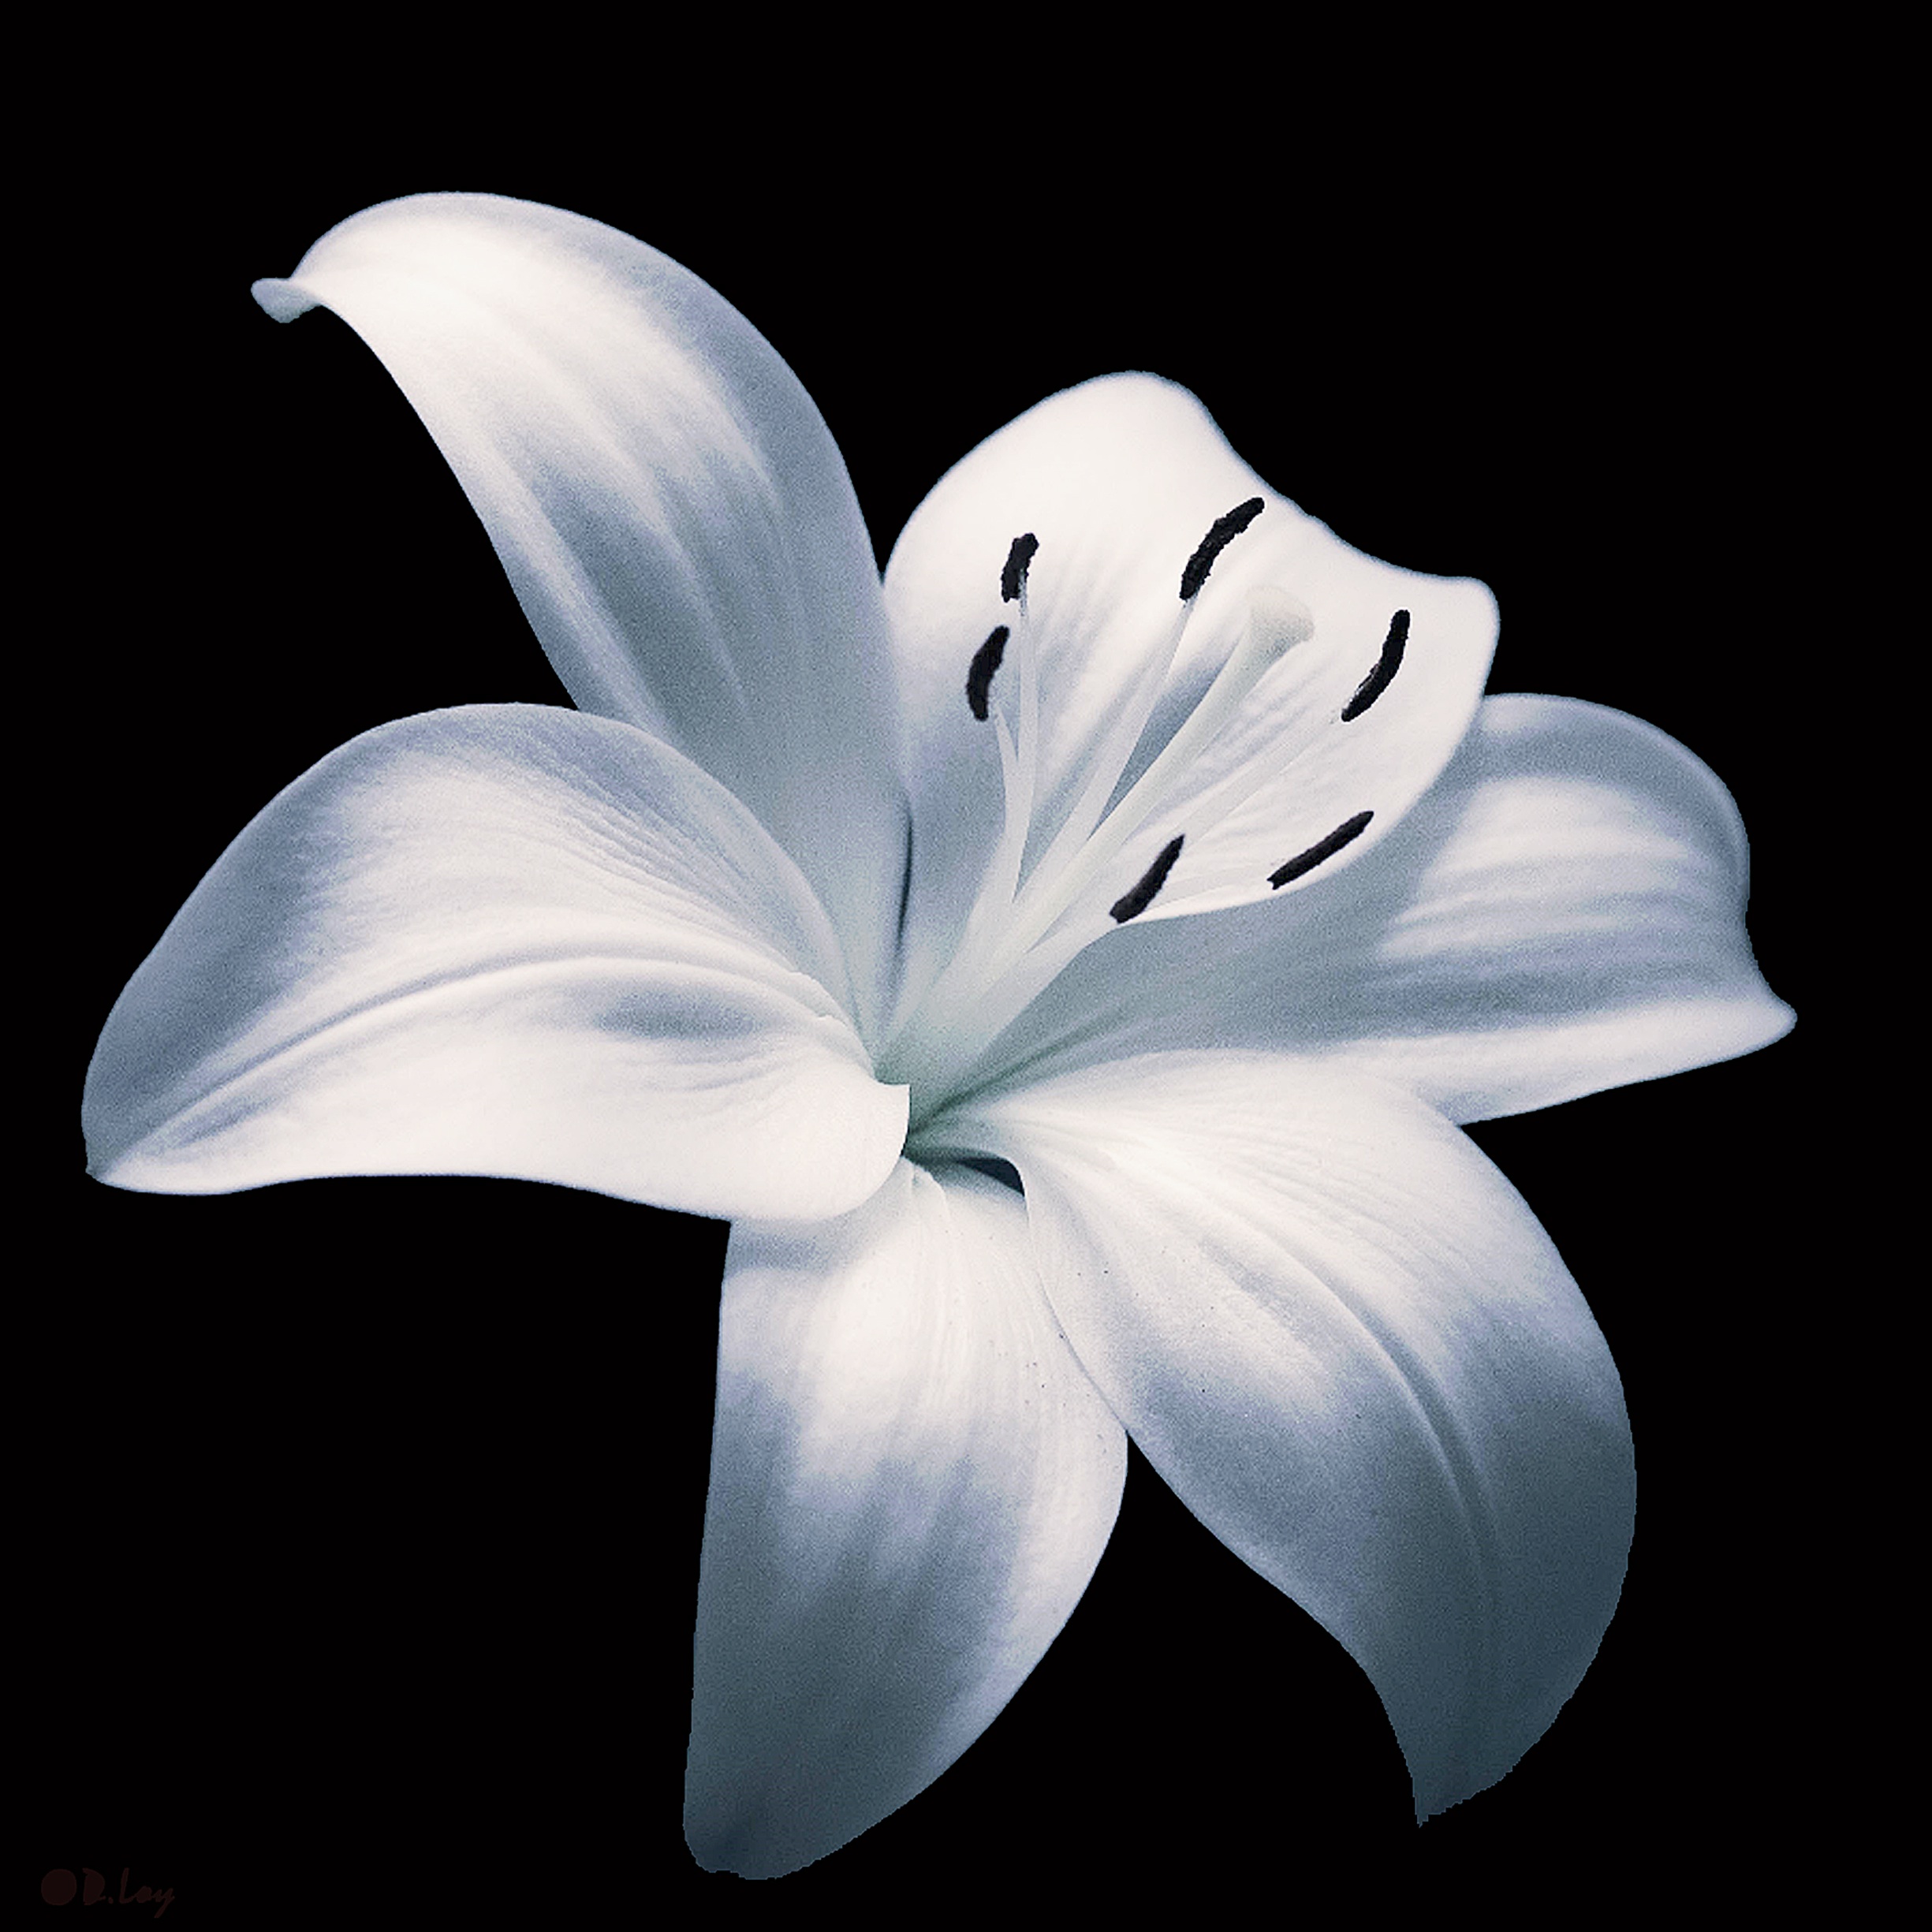
black and white, plant, white, flower, petal, flora, lily, macro photography, flowering plant, monochrome photography, land plant